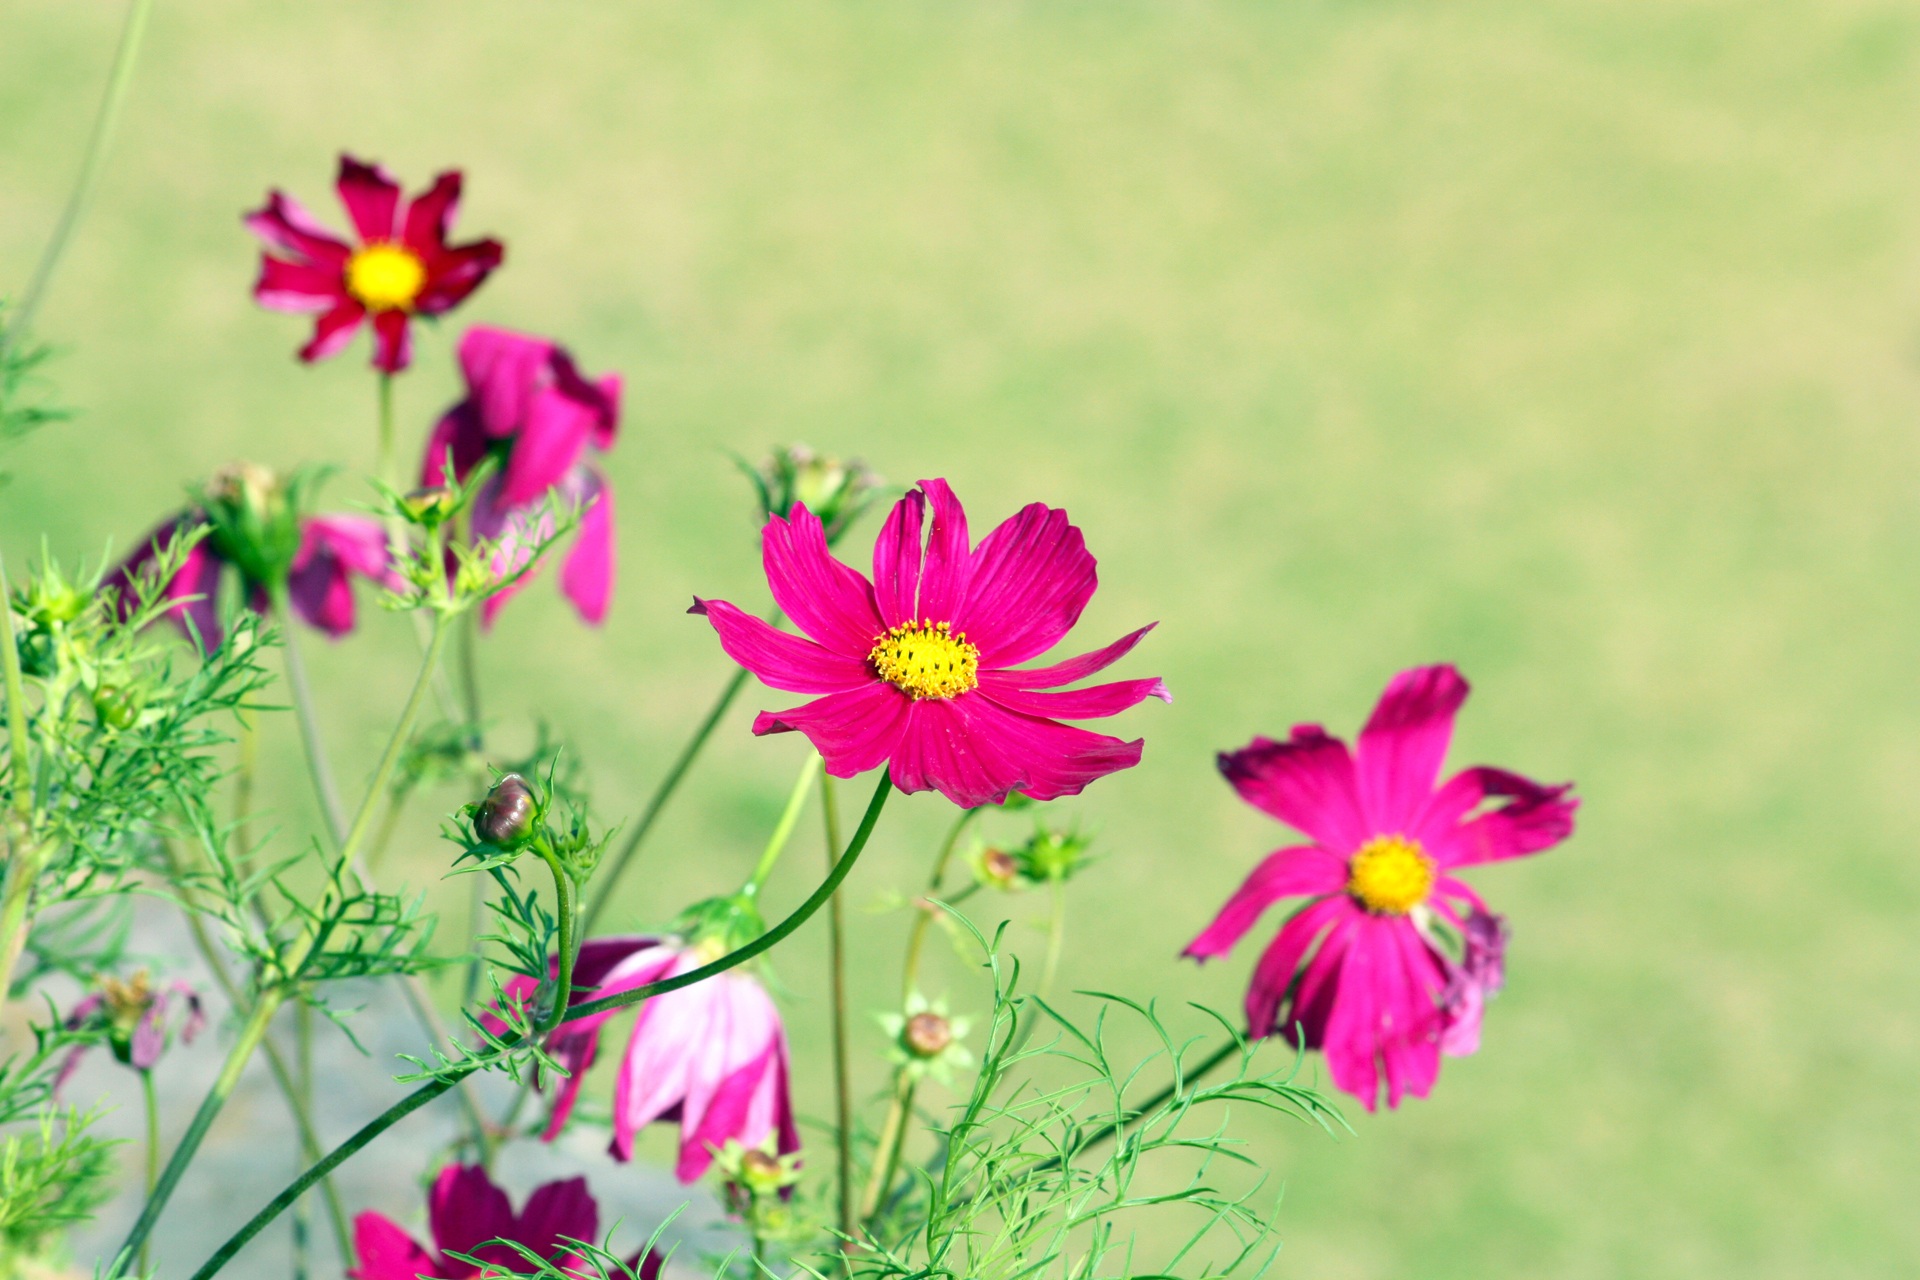
nature, grass, plant, field, meadow, cosmos, flower, petal, bloom, summer, spring, green, color, park, botany, colorful, garden, flora, wild flower, plants, wildflower, colorful flowers, leaves, petals, violet, rosa, beauty, spring flowers, macro photography, summer flowers, flowering plant, daisy family, color purple, annual plant, land plant, garden cosmos